Horniman Museum

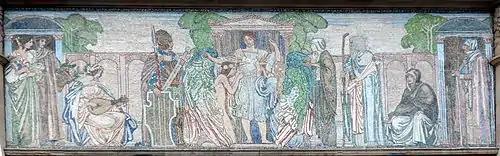
"Humanity in the House of Circumstance"

On the London Road wall of the main building is a neoclassical mosaic mural entitled "Humanity in the House of Circumstance", designed by Robert Anning Bell and assembled by a group of young women over the course of 210 days. Composed of more than 117,000 individual tesserae, it measures and symbolises personal aspirations and limitations.